Aalborg Symphony Orchestra

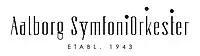
Logo

The Aalborg Symphony Orchestra is a Danish symphony orchestra based in Aalborg, Denmark. The orchestra is resident at the concert hall of "Musikkens Hus" and has the status of a regional orchestra of Jutland. In addition to its regular subscription series of symphonic concerts, the orchestra also serves as an opera and ballet orchestra for performances with the Royal Danish Theatre and the Danish National Opera.